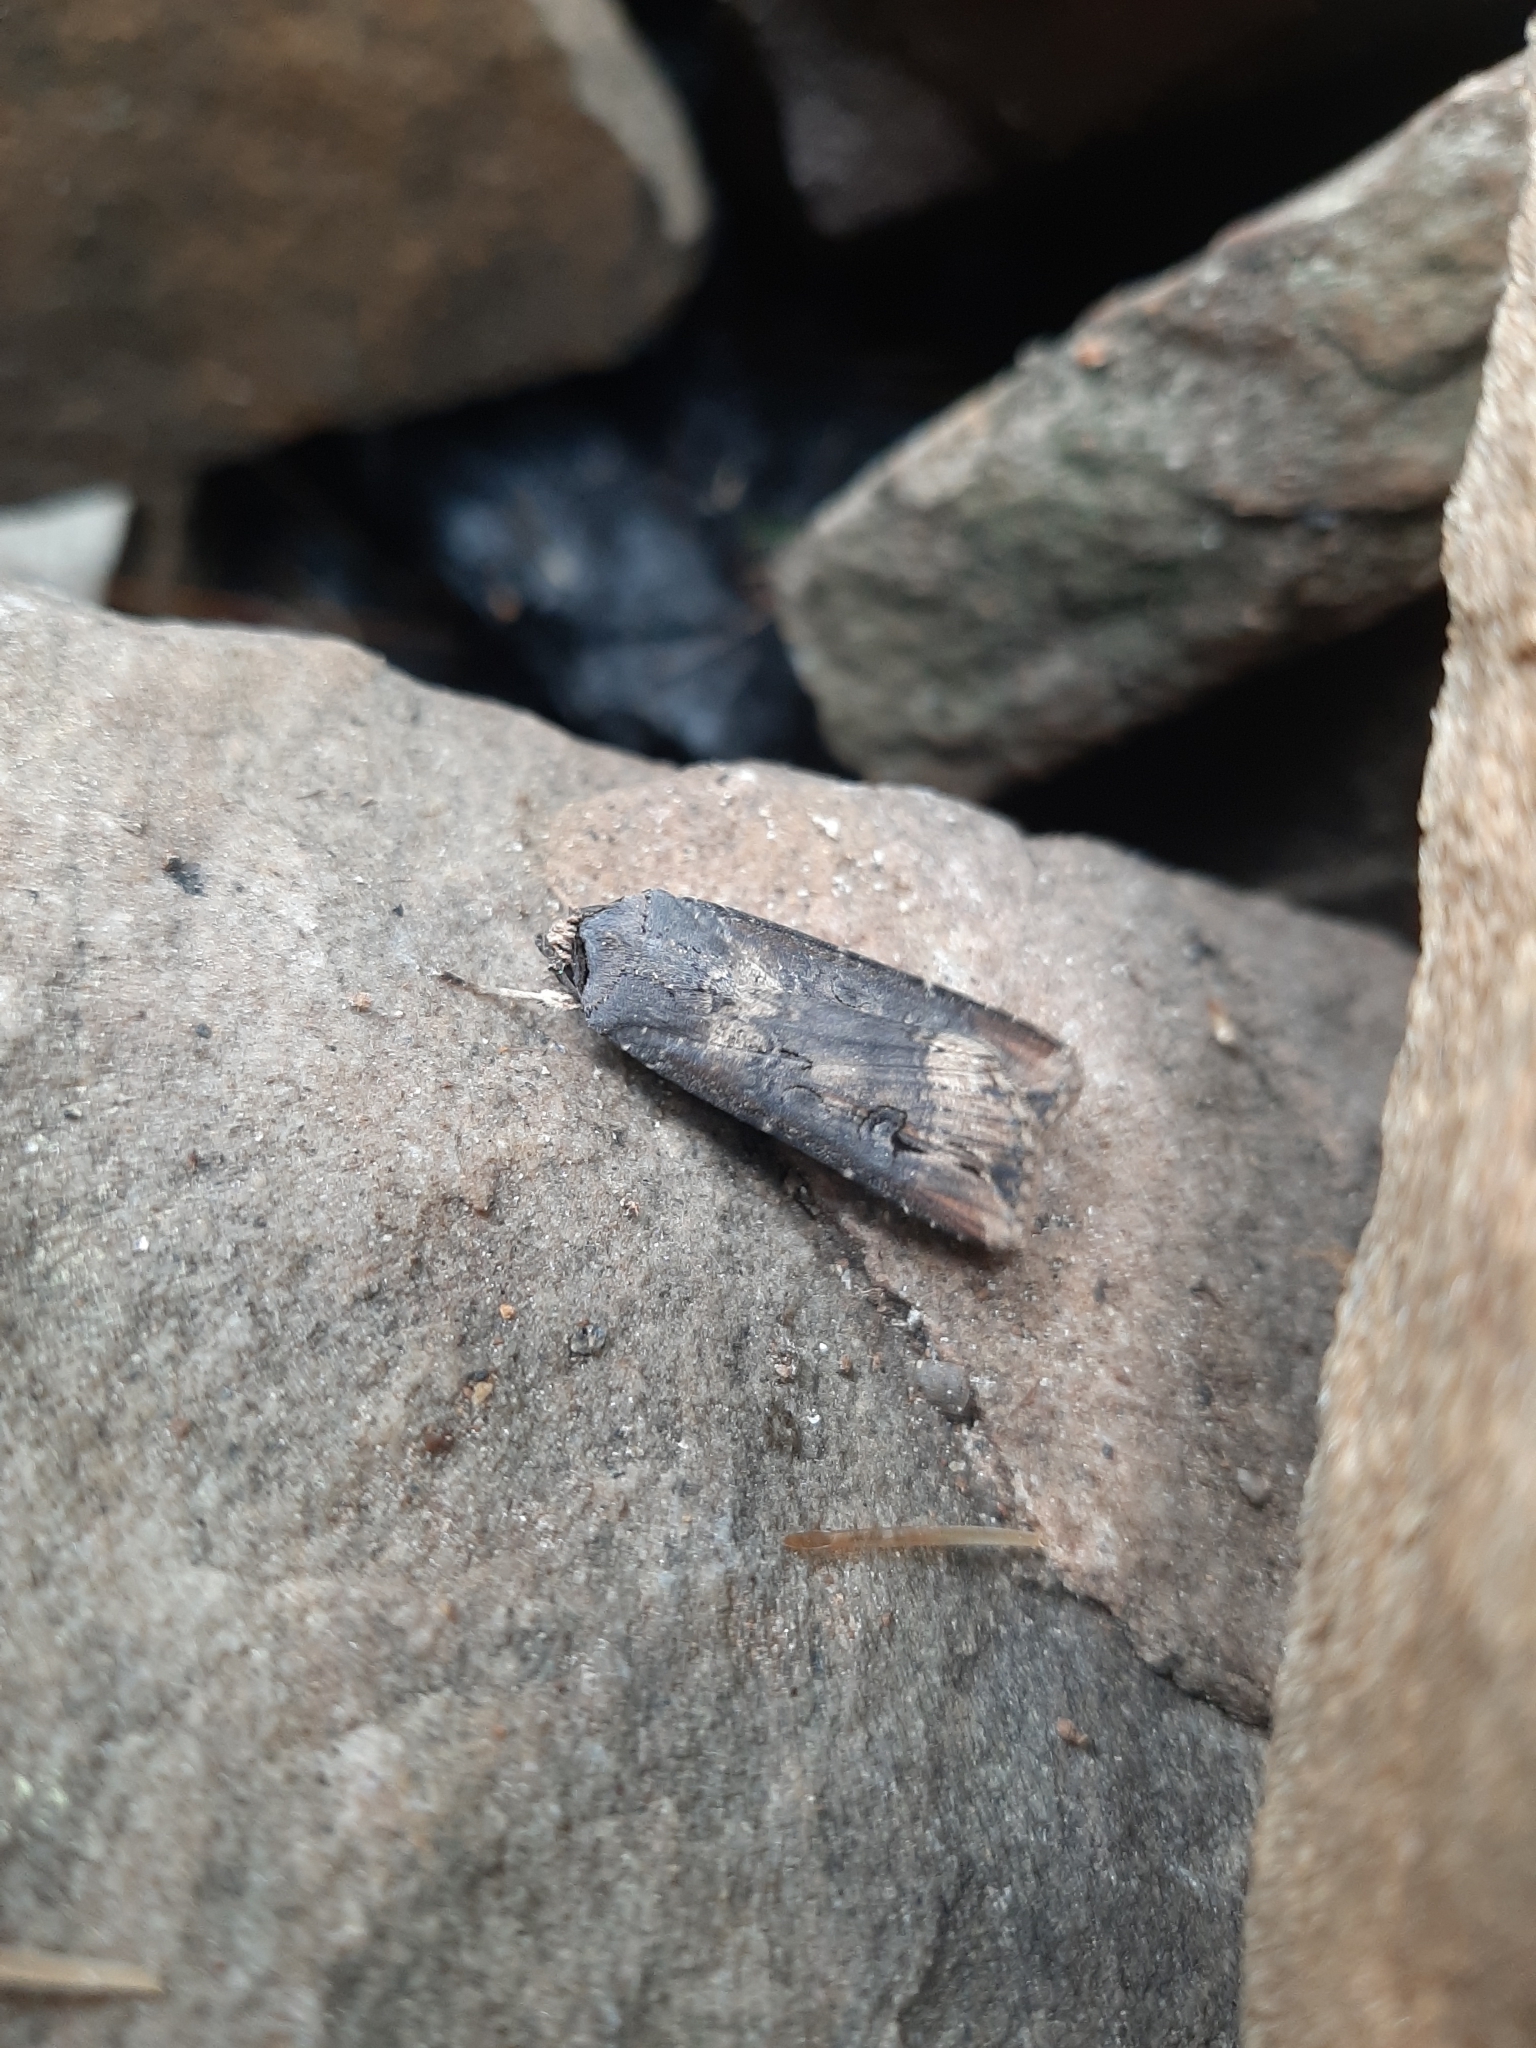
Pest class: cutworms